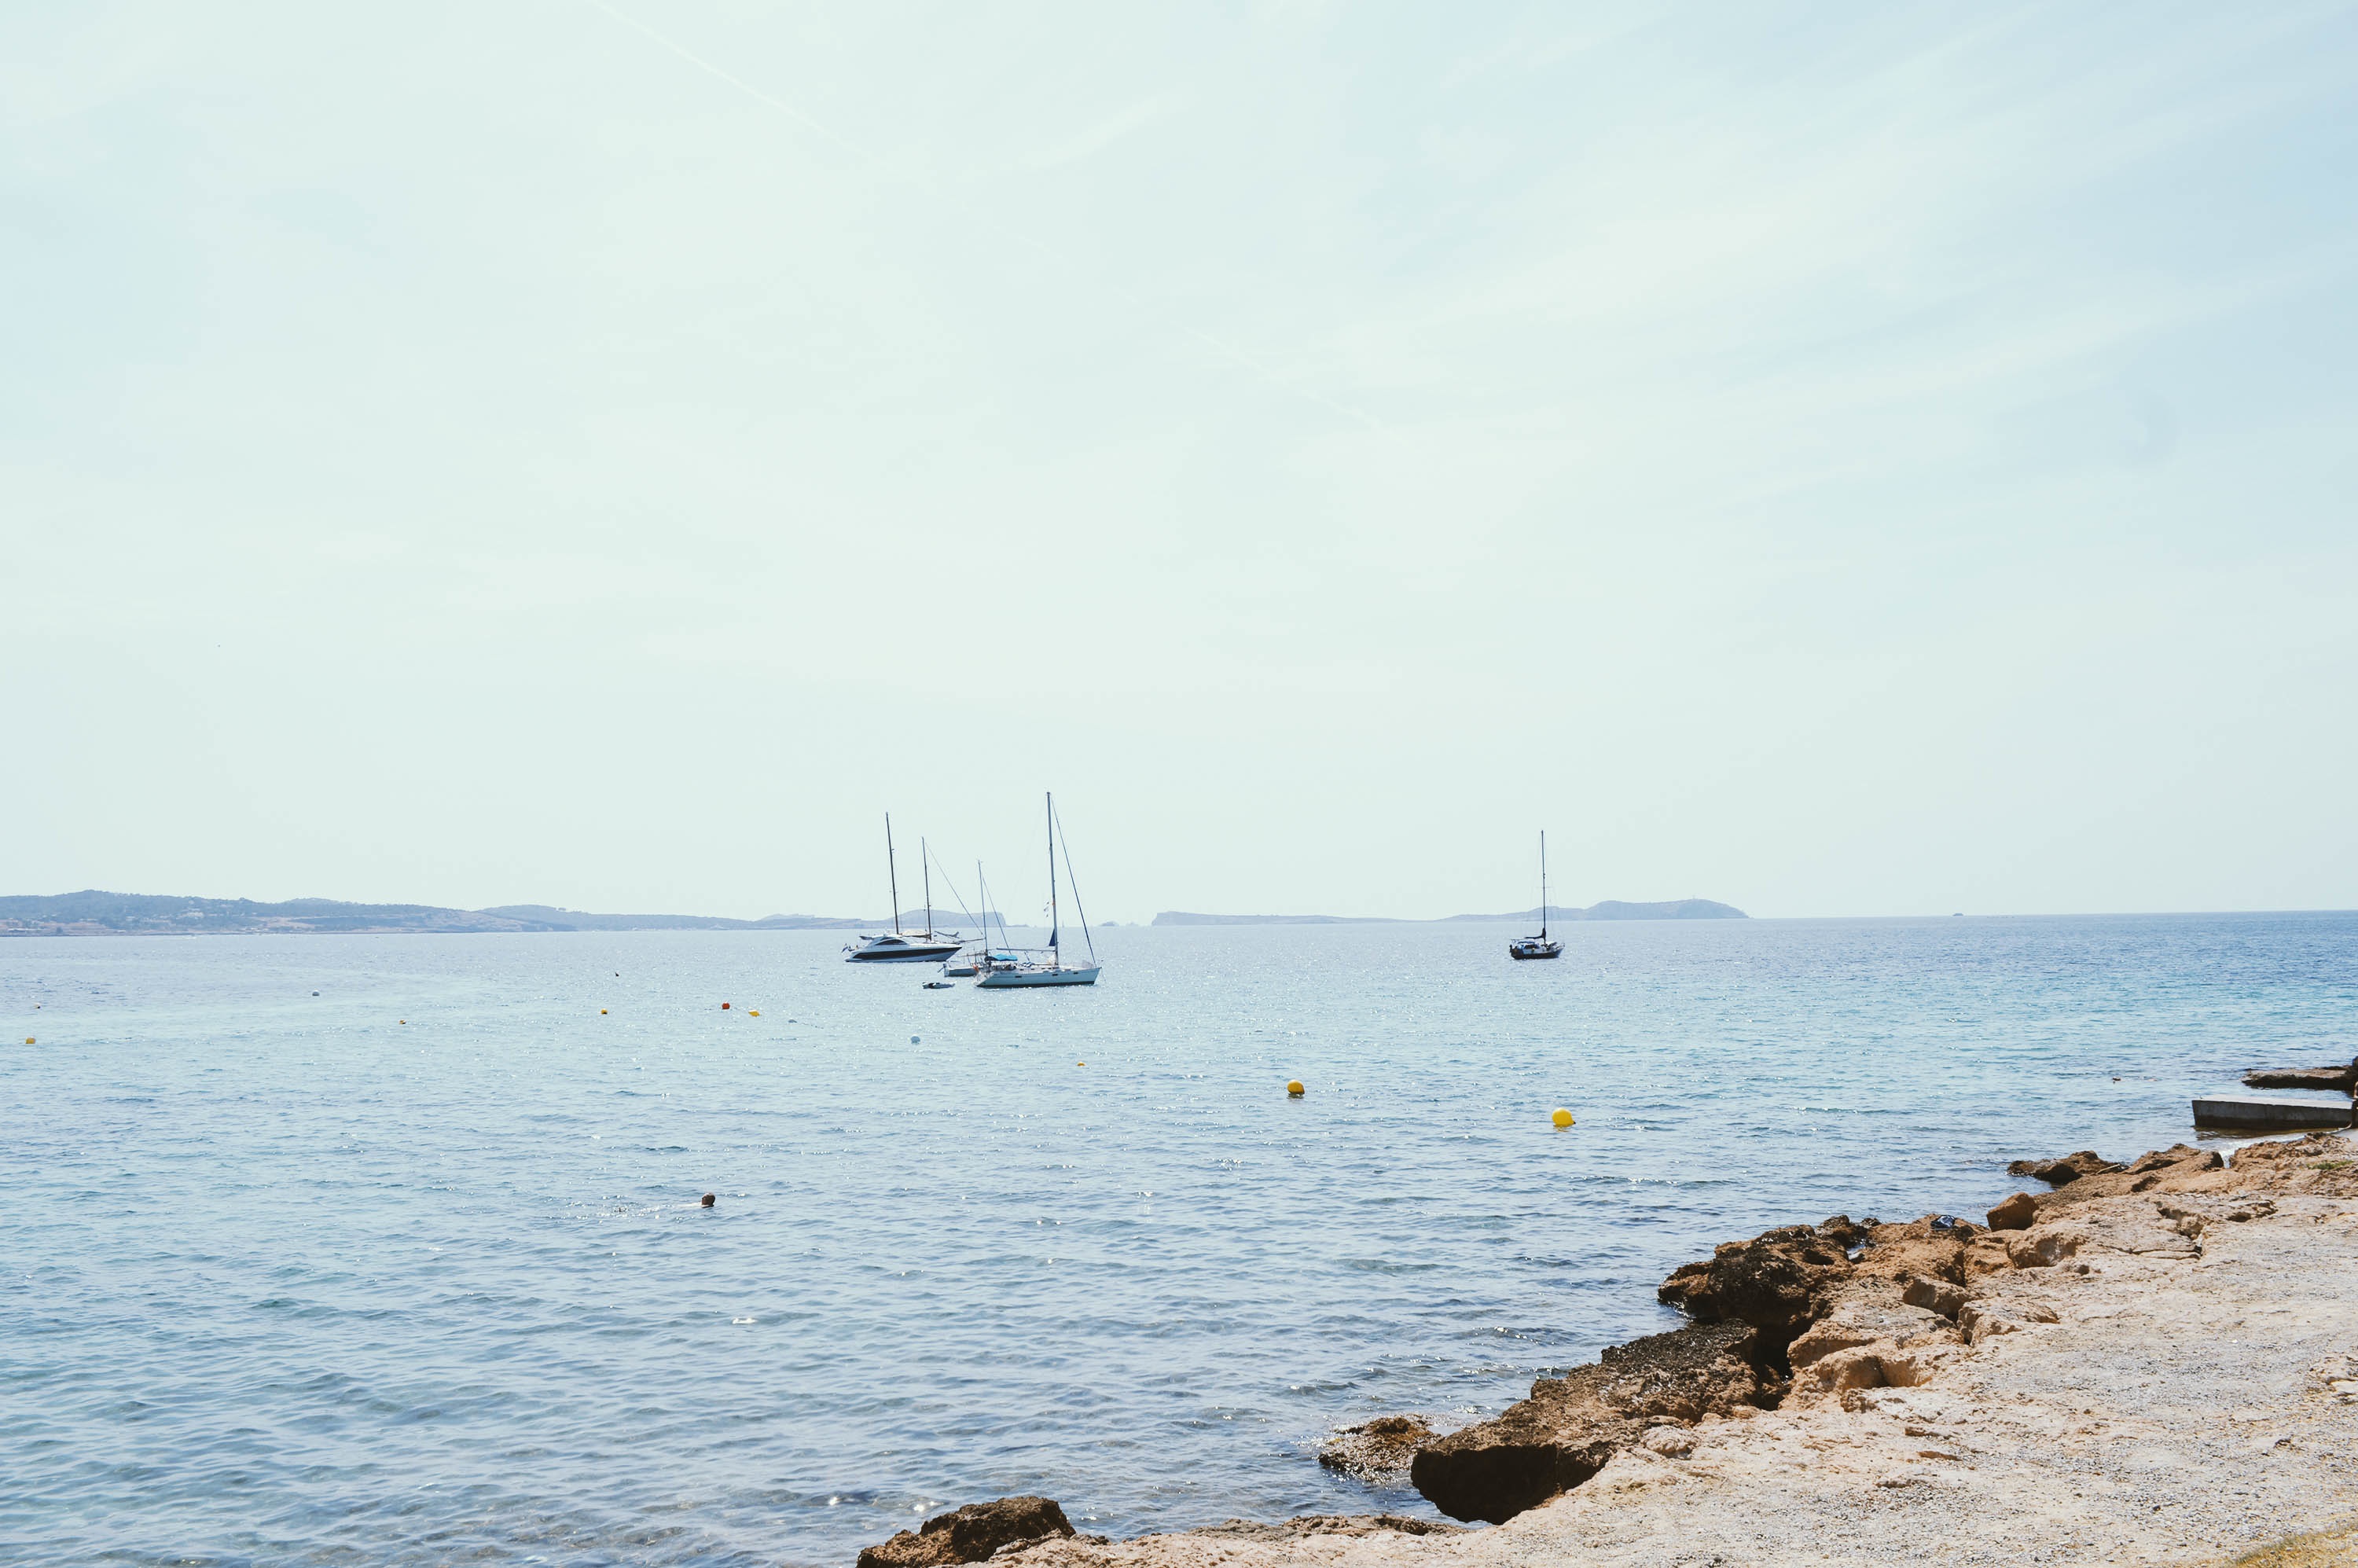
beach, sea, coast, sand, ocean, horizon, boat, shore, wave, vehicle, bay, body of water, cape, wind wave